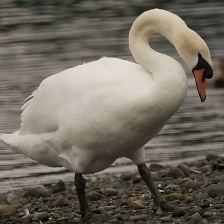
Species: TRUMPTER SWAN
Scientific name: CYGNUS BUCCINATOR
ImageNet parent category: black_swan